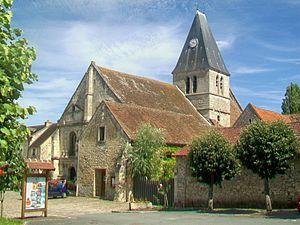
L'église Saint-Pierre depuis l'ouest.
L'église Saint-Pierre est une église catholique paroissiale située à Genainville, en France. C'est l'une des rares églises à double nef de la région, et elle possède l'unique chœur-halle dans le XIIIᵉ siècle du Vexin français, les autres étant, pour la plupart, localisés autour de la moyenne vallée de l'Oise. La façade Renaissance parfaitement symétrique est attribuée à Jean Grappin, et date du milieu du XVIᵉ siècle. C'est la dernière partie construite, après l'achèvement de la nef. Bien que seulement légèrement plus ancienne, celle-ci affiche encore le style gothique flamboyant, hormis certaines clés de voûte. Les chapiteaux des arcades datent en revanche du début du XIIIᵉ siècle, et subsistent de la précédente église. C'est sans doute également le cas des piles et arcades du clocher, qui pourraient même remonter au XIIᵉ siècle, et ont seulement été mises au goût du jour au deuxième quart du XVIᵉ siècle. Quant au chœur carré de deux fois deux travées, il représente la partie la plus remarquable de l'église, et constitue le principal témoignage de l'architecture gothique rayonnante dans ce secteur du département. L'église Saint-Pierre est classée monument historique depuis 1920.